Santiago Cruz

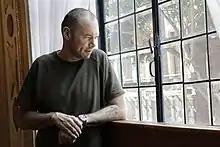

Cruz was born on 1 February 1976 in Ibagué, Colombia, the Colombian musical capital. He was raised by his mother, his two grandmothers and 10 aunts. After 17 years of living in his hometown and having spent his adolescence in the middle of study and military service, Santiago moved to the Colombian capital to study "Finance and International Relations." Despite that, Cruz always knew that he would dedicate himself completely to music, because it was one of his great passions.